St. Frances Cabrini Church (New Orleans)

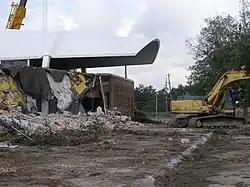
St. Frances Cabrini Church as it was being demolished in 2007

St. Frances Cabrini Church was heavily damaged late August 2005 by Hurricane Katrina, rendering it unusable. Floodwaters from the breach of the London Avenue Canal inundated the church. Following the disaster, there was contentious debate about restoration of the damaged structure. Preservationists favored restoration of the church. Others felt that the decline in the nearby population, the cost of restoration, and the need to construct a new building to keep the nearby Holy Cross High School in the Gentilly neighborhood of the section of New Orleans meant that the church should be demolished. The Archdiocese of New Orleans ultimately selected demolition, with the task of demolition being complete in 2007.